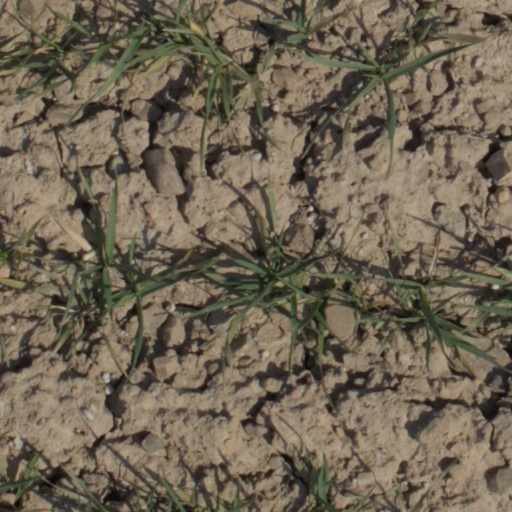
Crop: wheat